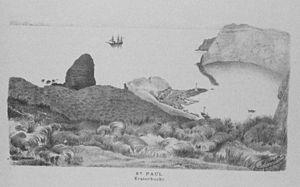
L’île Saint-Paul est une île française située dans le Centre de l'océan Indien, à 1 280 km au nord-nord-est des îles Kerguelen. Elle forme avec l'île d'Amsterdam, 91 km plus au nord, le district des îles Saint-Paul et Nouvelle-Amsterdam, l'un des cinq districts des Terres australes et antarctiques françaises.
La SMS Gazelle est une corvette cuirassée de la Marine prussienne, puis de la Marine de la Confédération du Nord et enfin de la Marine impériale allemande, appartenant à la classe Arcona.
Le baron Georg Emil Gustav von Schleinitz, né le 17 juin 1834 à Bromberg en province de Prusse-Occidentale et mort le 12 décembre 1910 au manoir de Hohenborn près de Lügde, est un officier de la Marine impériale allemande qui fit le tour du monde en 1874-1876 et qui termina sa carrière au grade de vice-amiral.